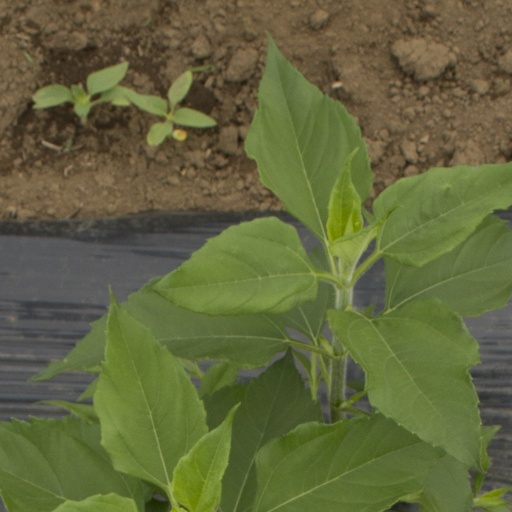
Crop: Jerusalem artichoke